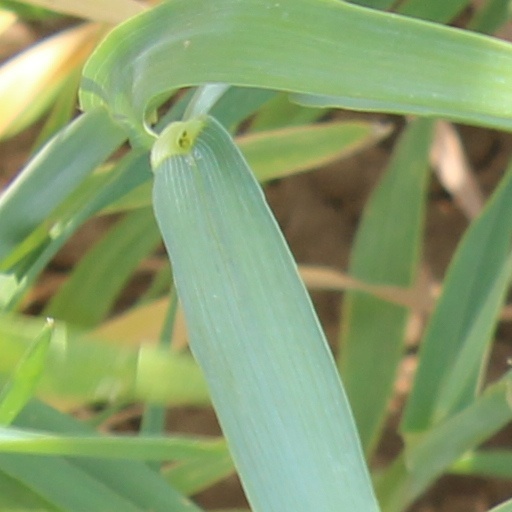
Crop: wheat